2018–19 Texas Longhorns men's basketball team

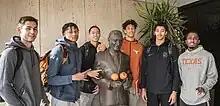
Brock Cunningham, Gerald Liddell, Kamaka Hepa, Jaxson Hayes, Jericho Sims and Courtney Ramey tour the LBJ Library in December 2018

!colspan=9 style=|Big 12 Tournament